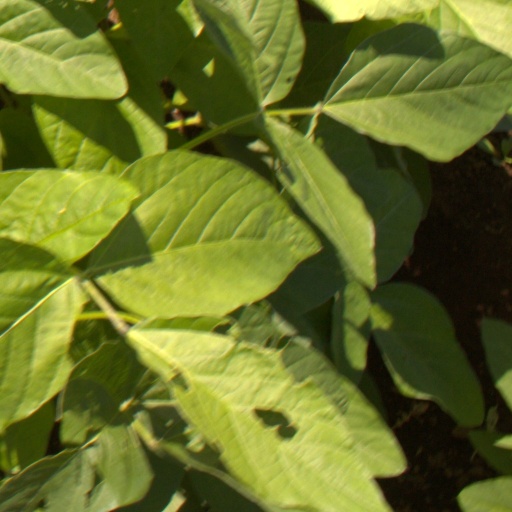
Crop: soybean